Cromartie High School

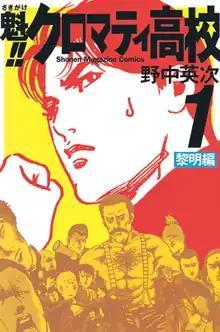
First volume cover, featuring Takashi Kamiyama and the Cromartie High School student body

is a Japanese manga series written and illustrated by Eiji Nonaka. It was serialized in Kodansha's manga magazine "Weekly Shōnen Magazine" from August 2000 to May 2006, with its chapters collected in 18 volumes. It follows the everyday life of Takashi Kamiyama and his odd classmates at Cromartie High School, an infamous school for delinquents. The series is a parody of Japanese manga of the 1970s and 1980s. The style of art resembles Ryoichi Ikegami's works such as "Otoko-gumi" and "Otoko Ōzora".